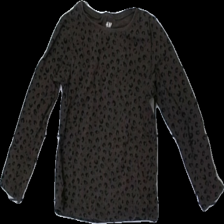
View: front
Type: Top
Category: Children
Brand: H&M
Colors: Brown, Black
Material: 100% Cotton
Pattern: Animal print
Cut: Regular, C-collar
Size: 98
Season: All
Price range: 50-100
Recommended usage: Reuse
Description: Top with animal print